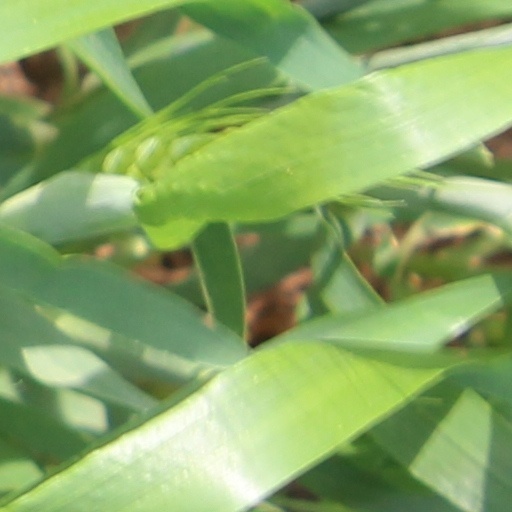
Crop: wheat